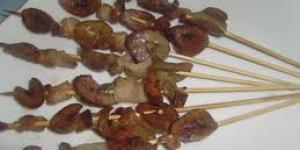
pincho de rinones